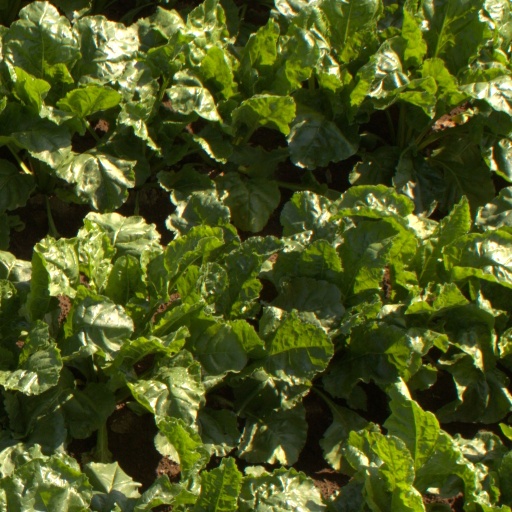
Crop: sugar beet